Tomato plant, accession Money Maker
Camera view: vertical (180 deg); turntable rotation: 0 degrees
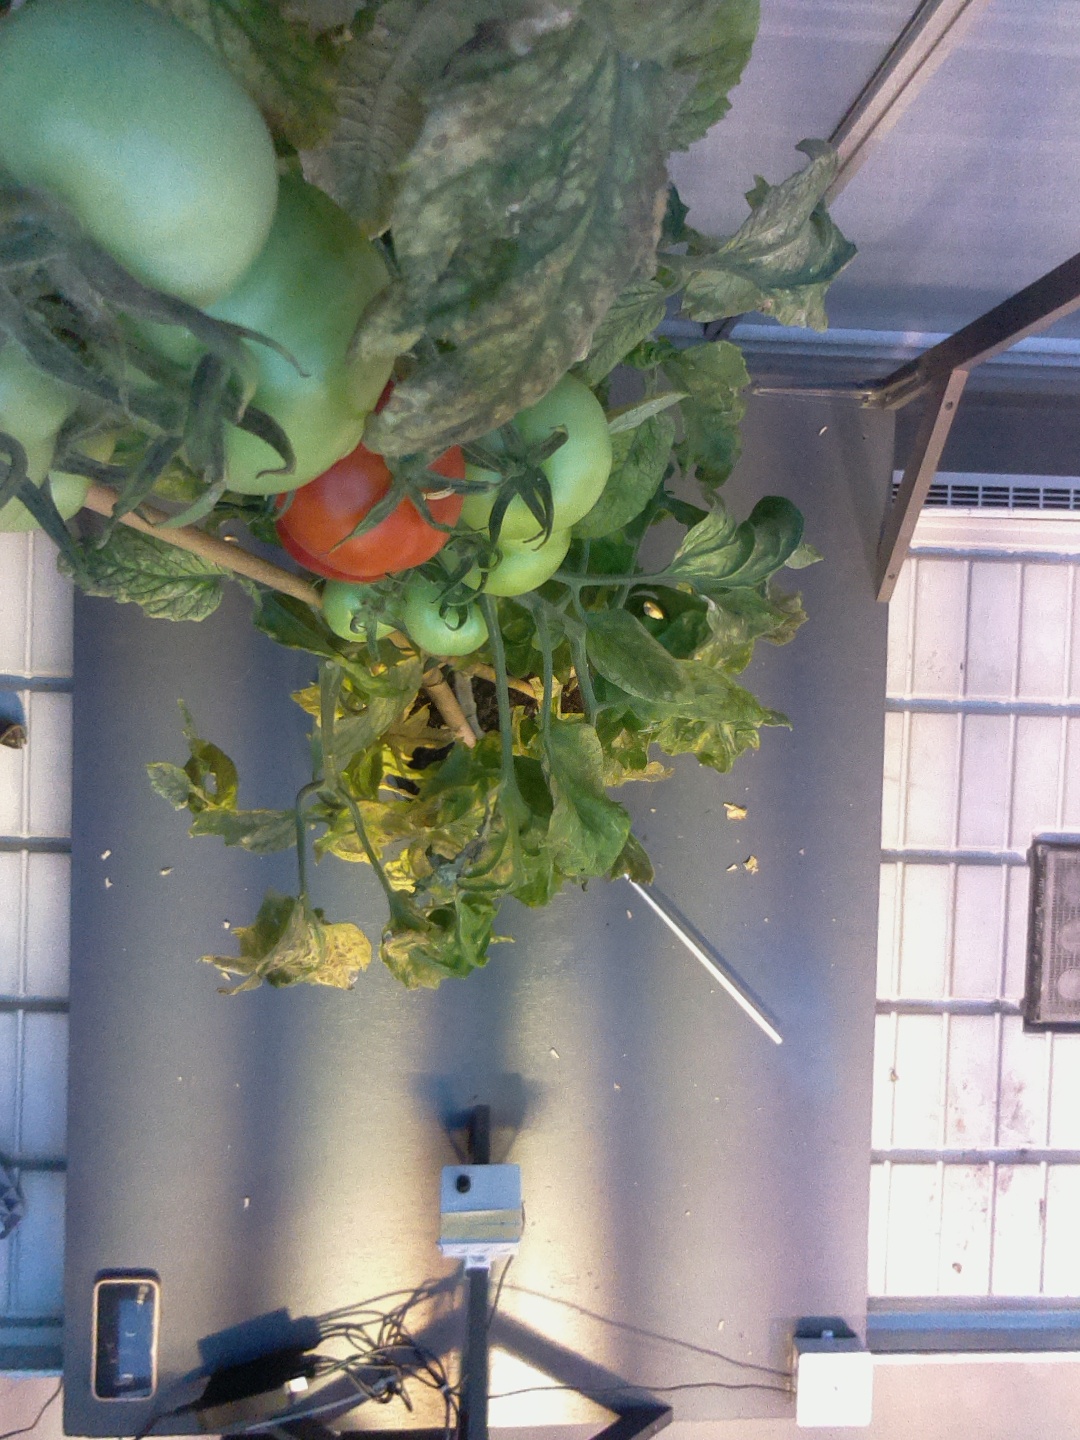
BBCH growth stage 82: 20%-30% of fruits show typical fully ripe color